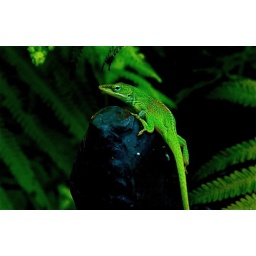
Caught this bright green lizard enjoying the flowers at the Japanese Tea Garden in San Antonio.